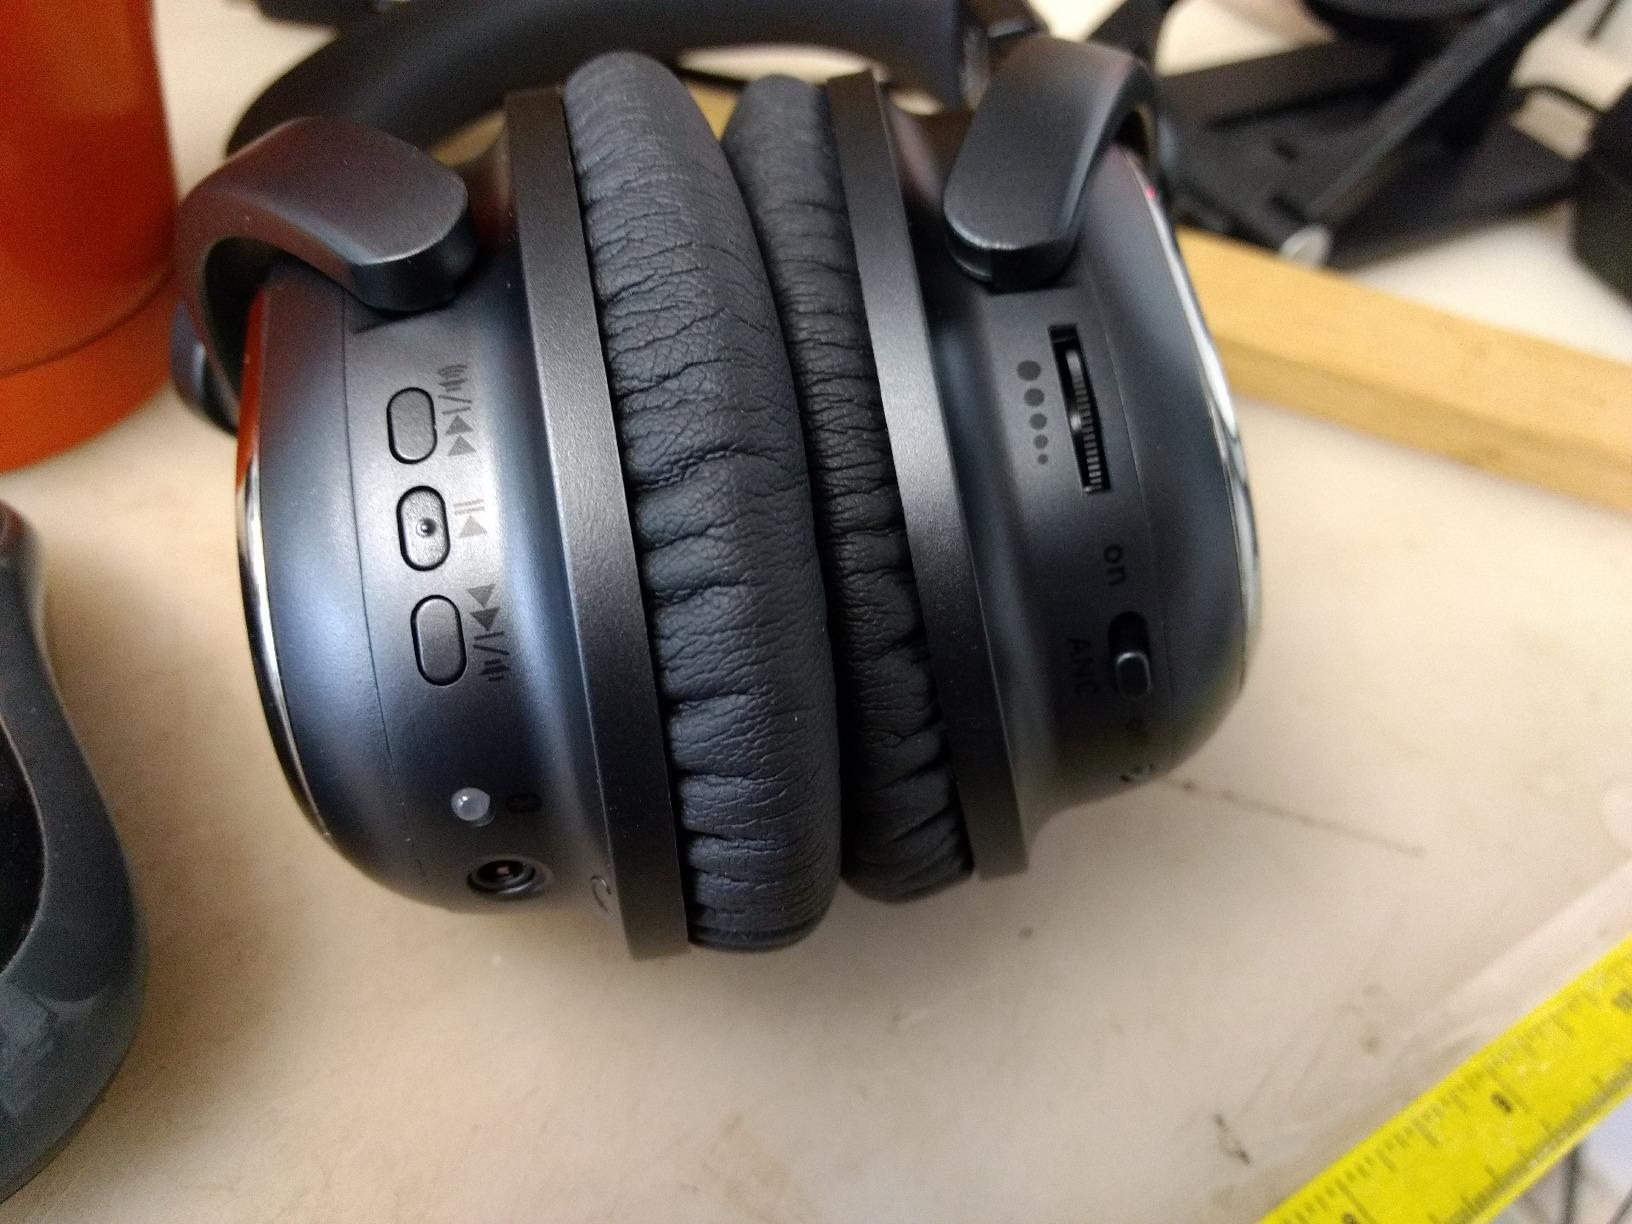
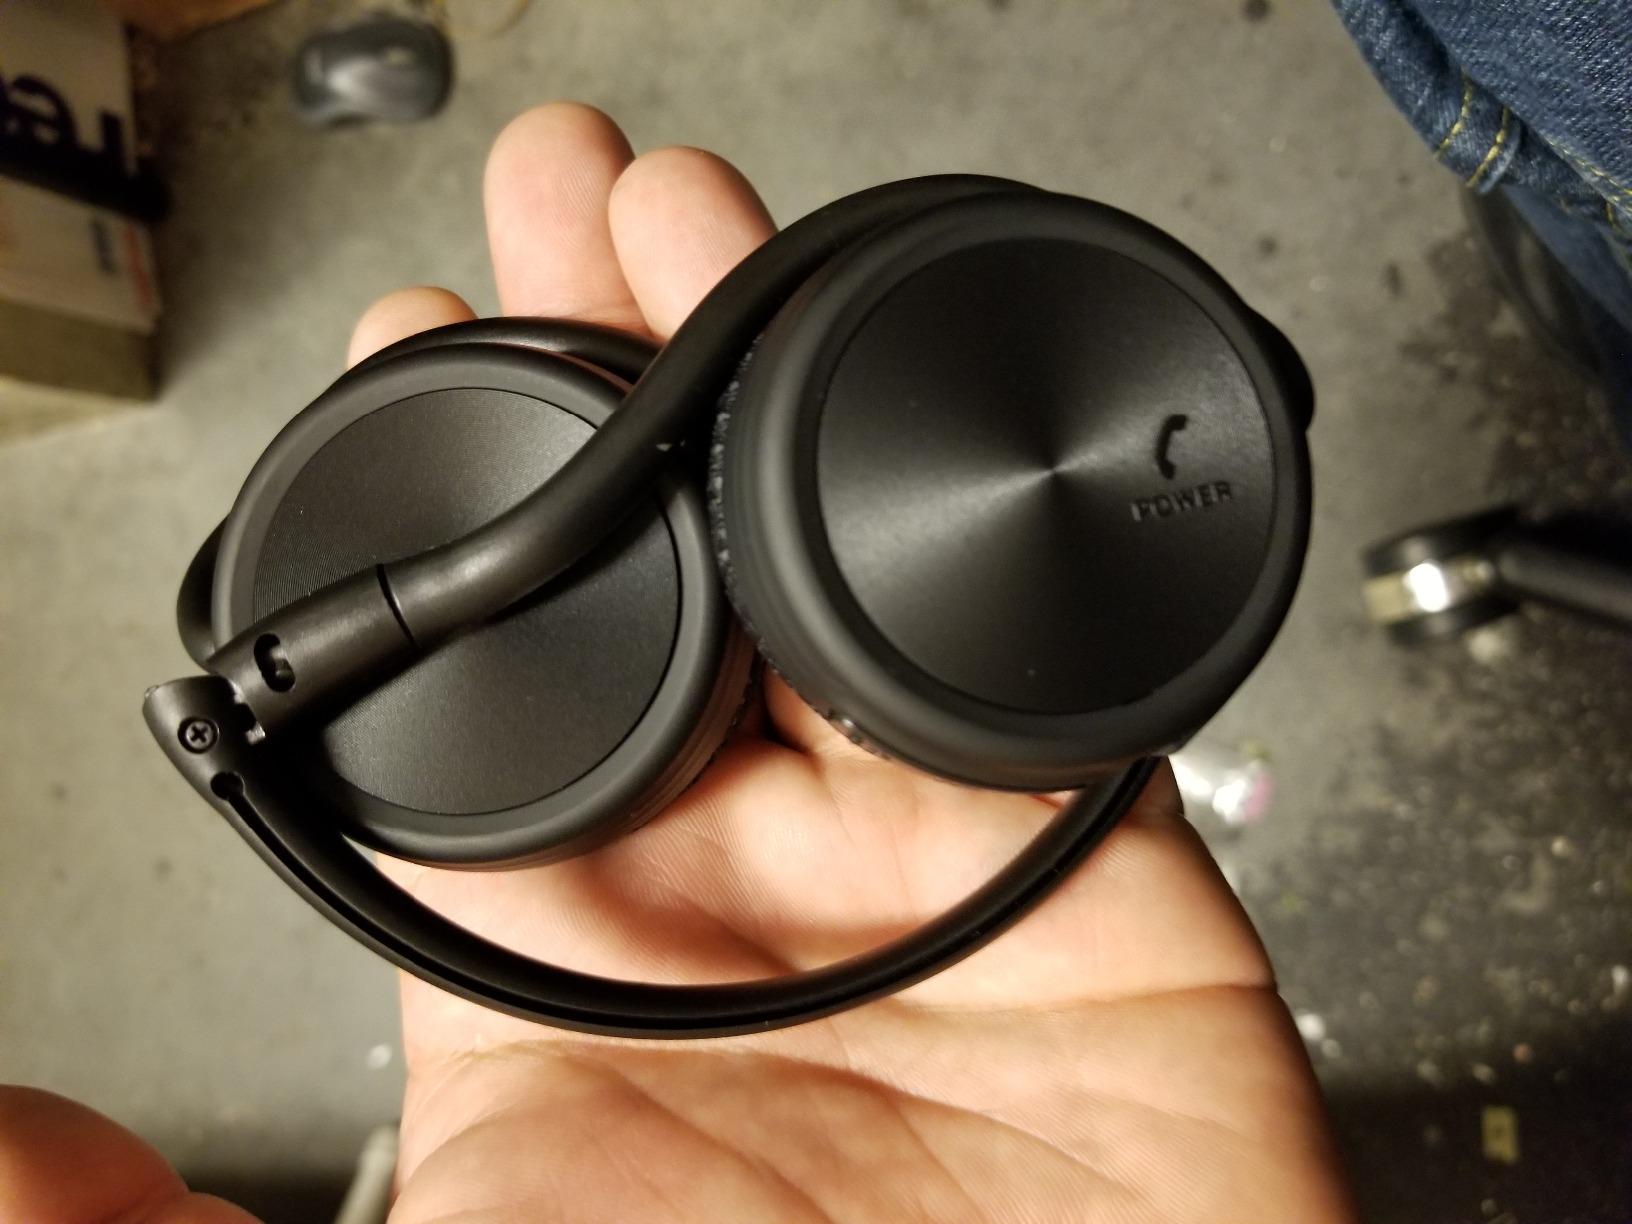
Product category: headphones
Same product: no